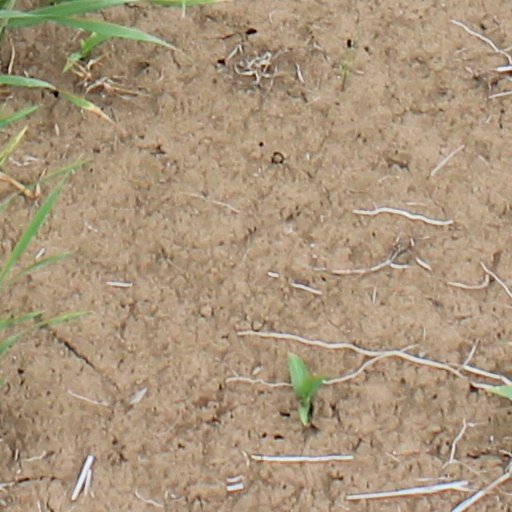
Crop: wheat